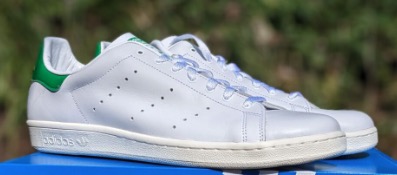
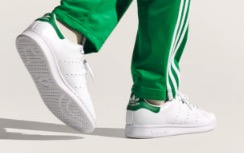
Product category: misc
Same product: yes